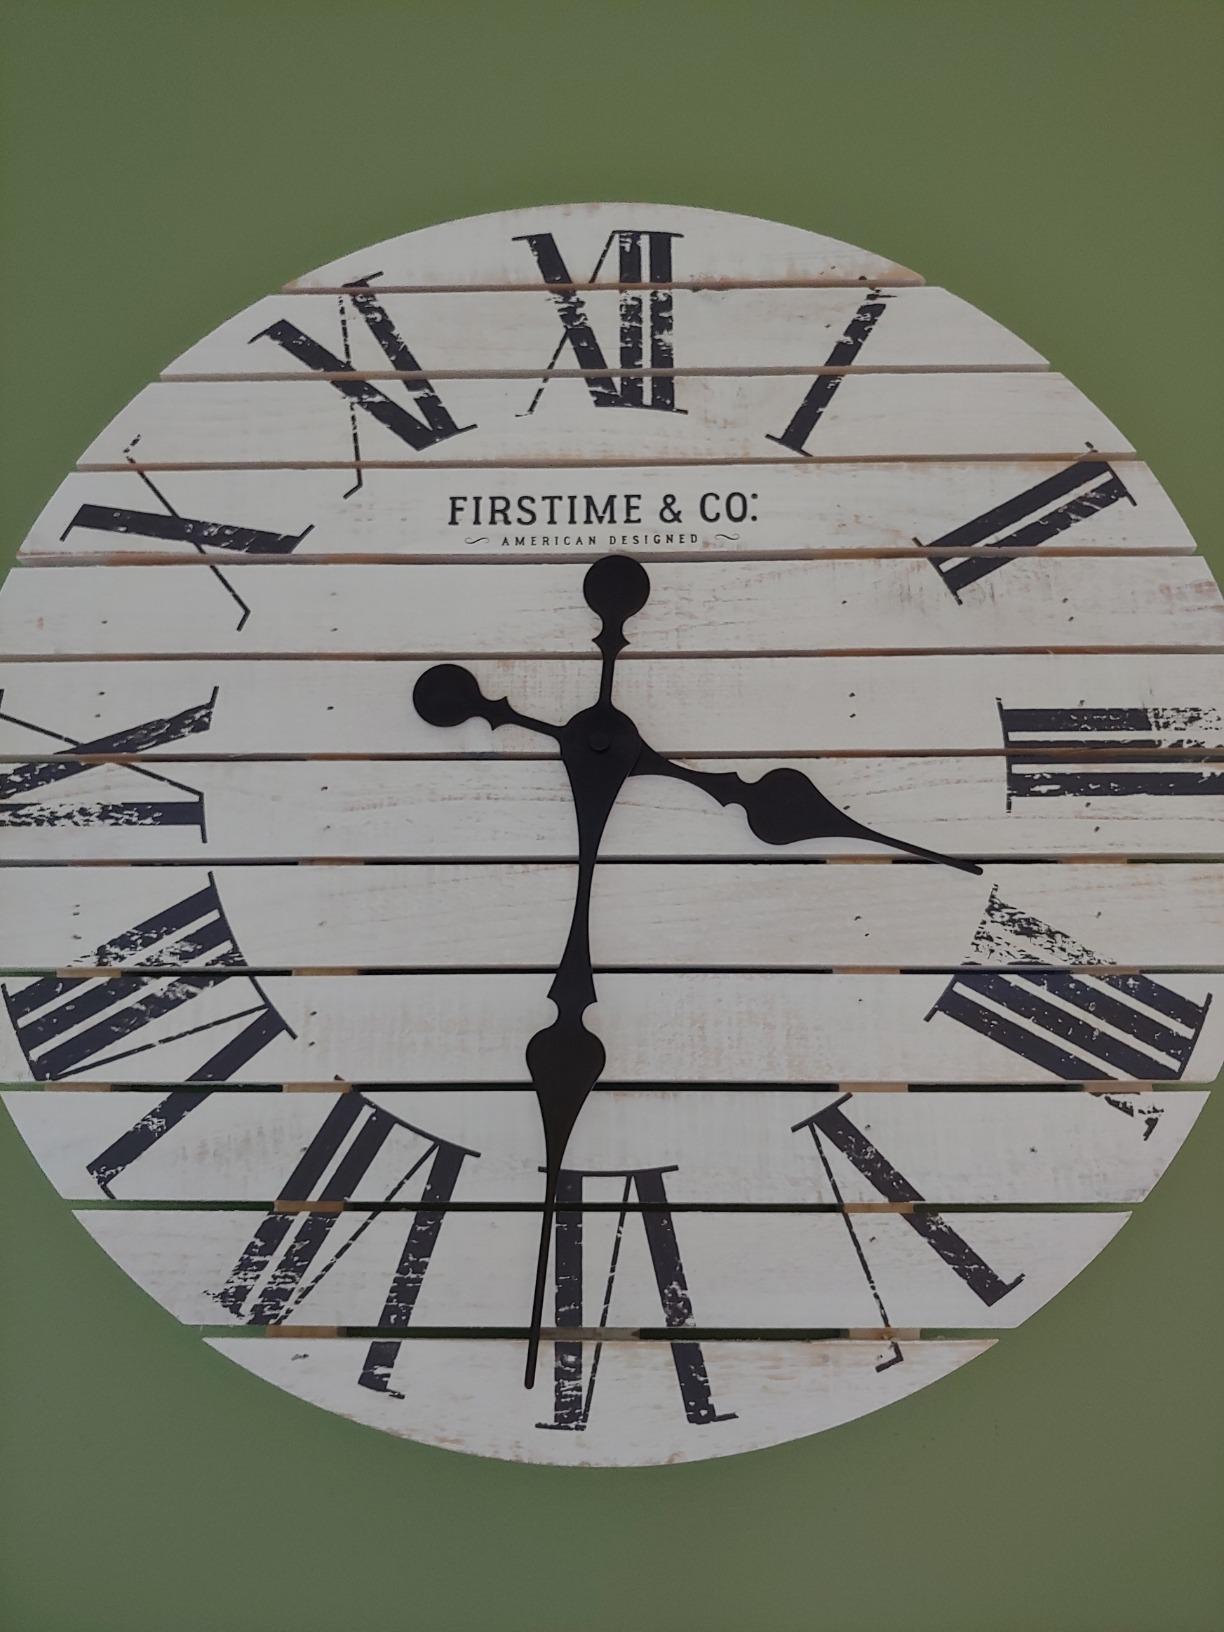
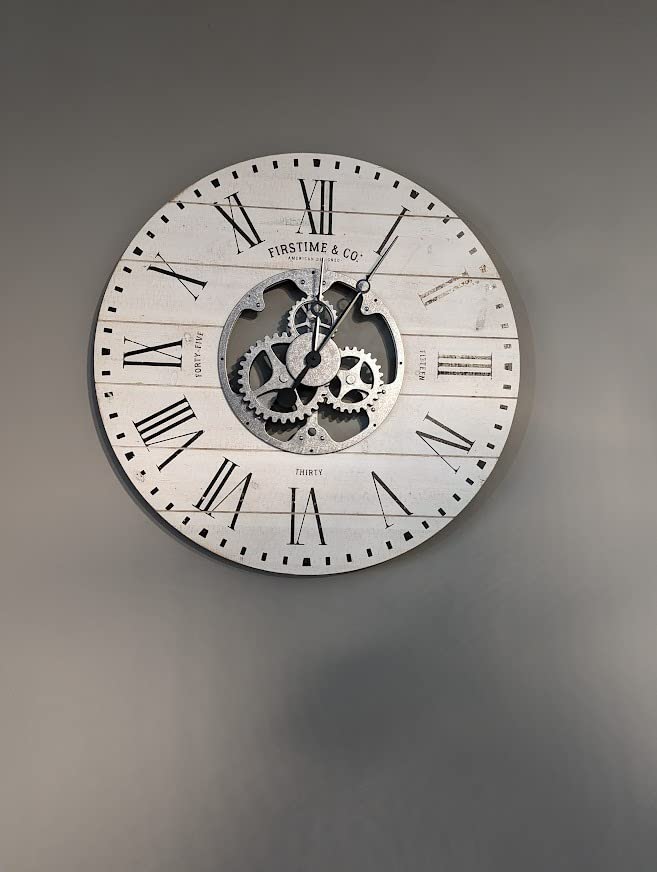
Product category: clock
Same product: no